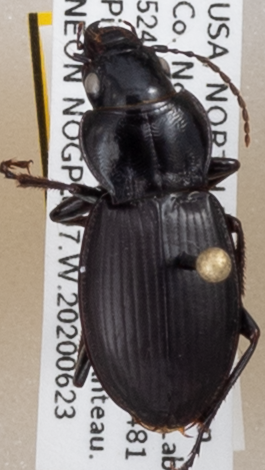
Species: Cyclotrachelus torvus
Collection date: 2020-06-23
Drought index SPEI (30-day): -2.09
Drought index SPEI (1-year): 0.54
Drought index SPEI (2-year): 1.28